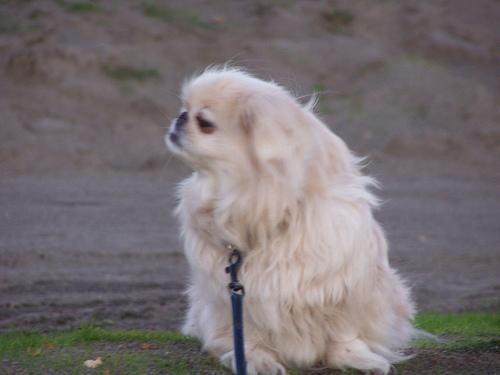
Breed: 480-n000125-Pekinese